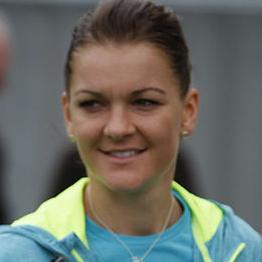
Age: 25